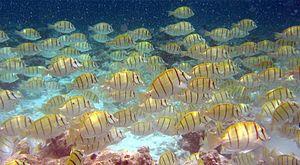
Le Chirurgien-bagnard est un poisson présent dans les eaux de l'Indo-Pacifique. Sa taille maximale connue est de 27 cm.